1971 NAIA Division II football season

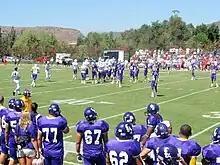
The championship game was played at Mount Clef Field.

The championship season concluded in the first week of December in 1971. CLC barely made it into the four-team national playoffs as the fourth-seeded team. After whipping Montana Tech 34-6 in the semifinals, the Kingsmen played host in the title game to Westminster, the defending NAIA champion which had ranked No. 1 all season. Montana Tech had the best running attack and the highest scorer in the U.S. Besides being the defending champs, they were undefeated in 24 games. Westminster seemed as a sure winner and CLC was the underdog. The Montana Tech team was led by running back Don Heater, who had gained 1,797 yards and scored 25 touchdowns in ten games.